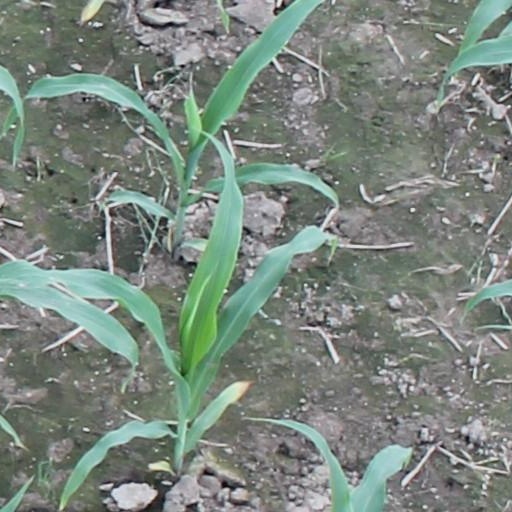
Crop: maize; corn